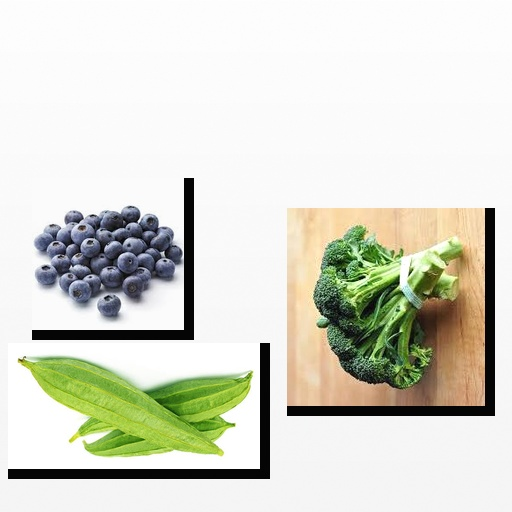
Food items: ridge_gourd, blueberry, broccoli